Oxford House (settlement)

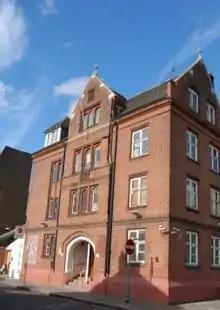
Oxford House

Oxford House in Bethnal Green, East London, was established in September 1884 as one of the first "settlements" by Oxford University as a High-Anglican Church of England counterpart to Toynbee Hall, established around the same time at Whitechapel.